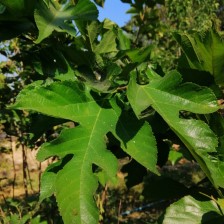
Variety: RedKing